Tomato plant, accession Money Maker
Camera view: horizontal (90 deg, fisheye); turntable rotation: 150 degrees
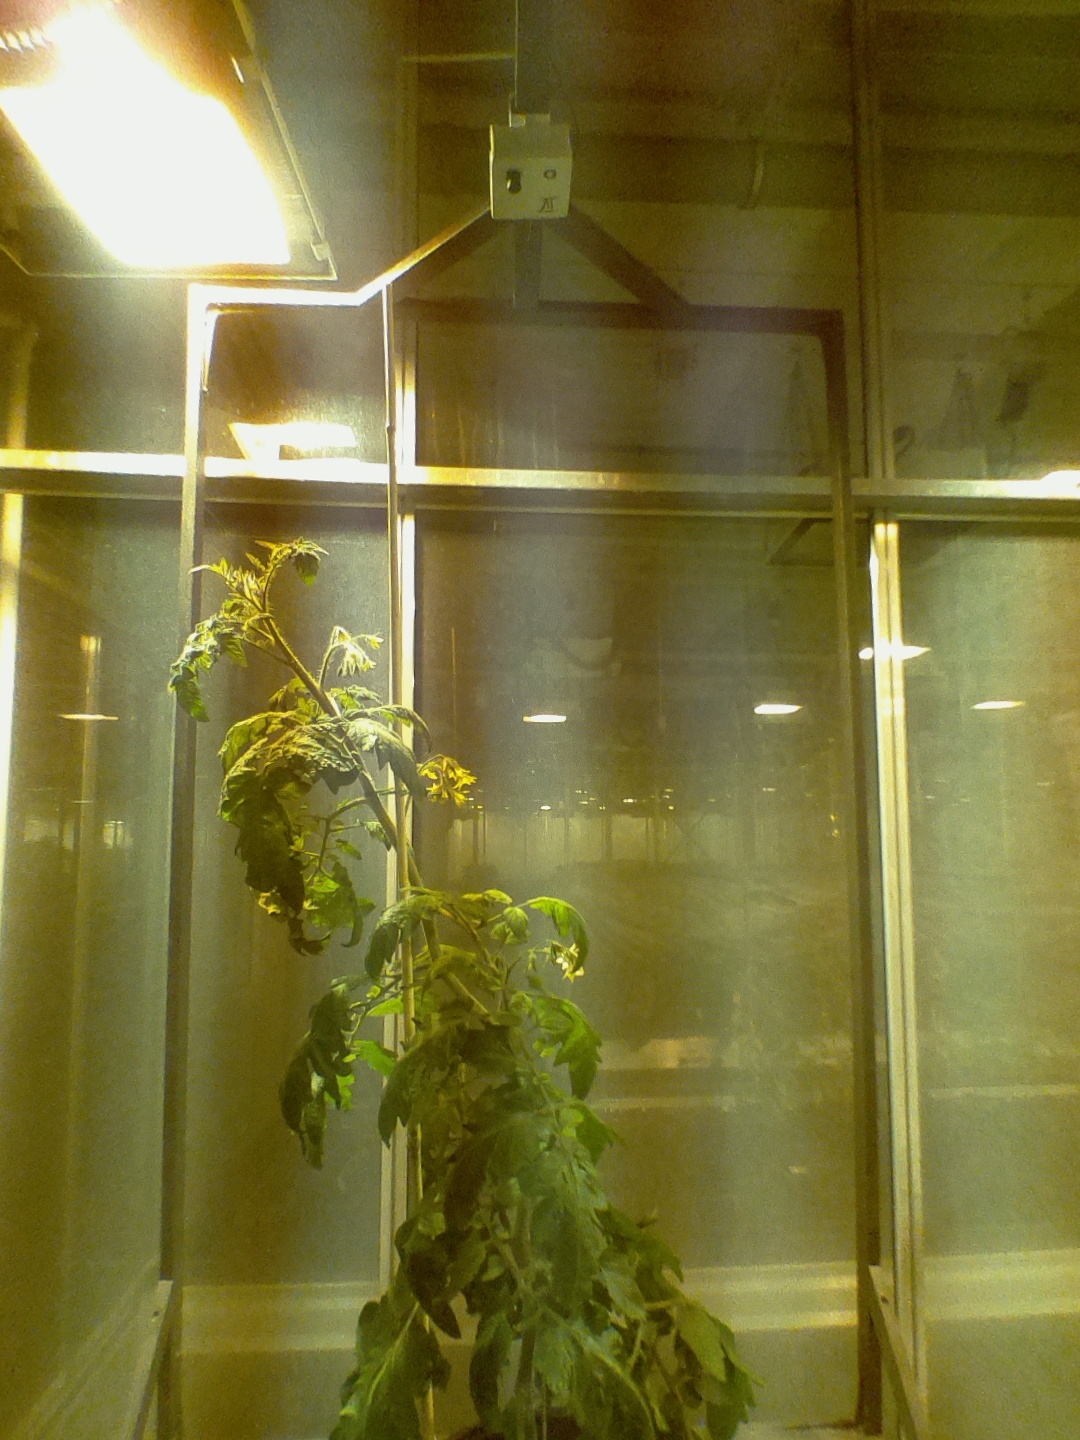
BBCH growth stage 68: Full flowering, 80%-90% of flowers open, more petals falling